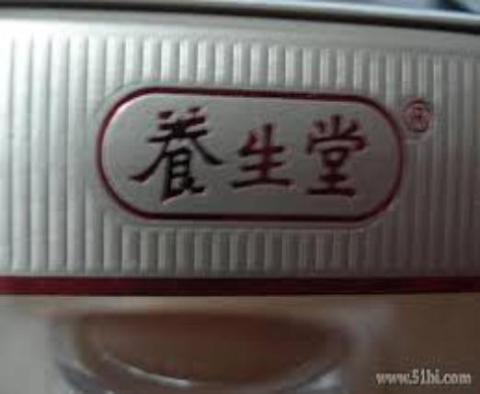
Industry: Medical